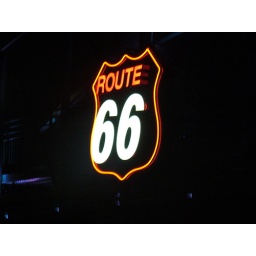
The Route 66 neon sign on top of the pedestrian bridge in Tulsa, Oklahoma.